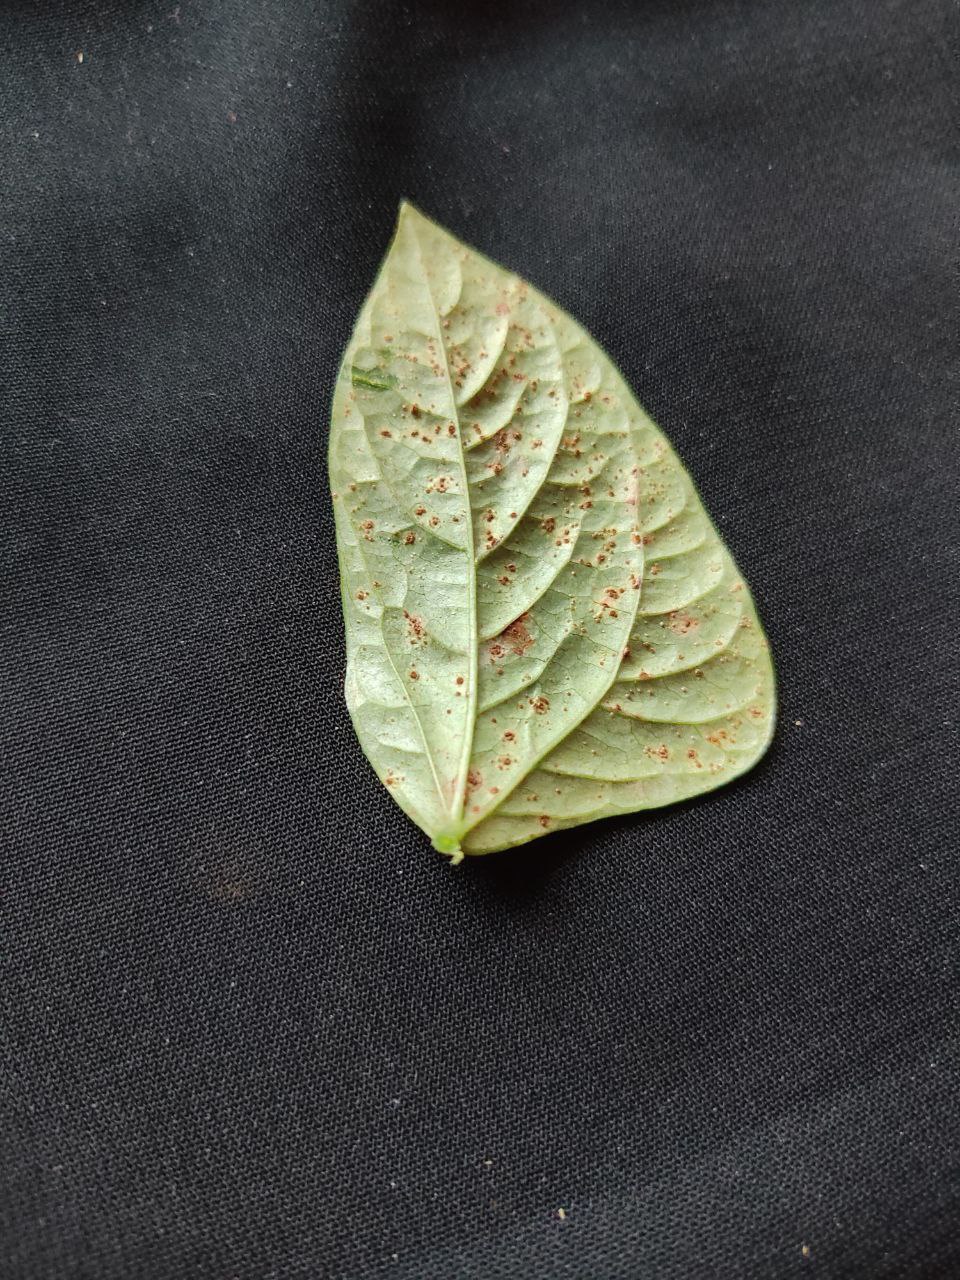
Crop: cowpea
Leaf condition: Septoria leaf spot